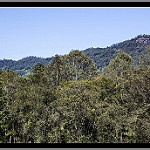
Label: mountain